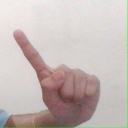
अक्षर: ए